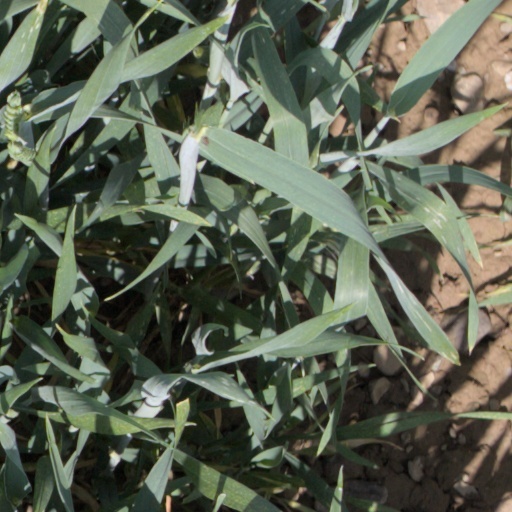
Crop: wheat